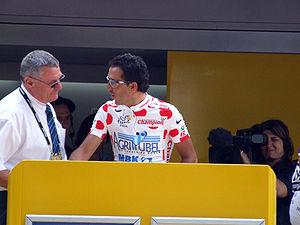
Juan Miguel Mercado, né le 8 juillet 1978 à Grenade, est un coureur cycliste espagnol. Professionnel de 1998 à 2007, il a notamment remporté deux étapes du Tour de France, en 2004 et 2006, une étape du Tour d'Espagne 2001, ainsi que le Tour de Burgos en 2001, et la Semaine catalane et le Tour de Castille-et-León en 2002.